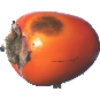
Label: Kaki 1